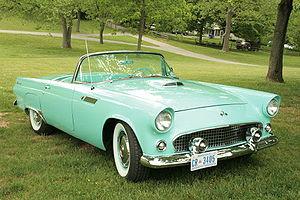
La Ford Thunderbird, communément appelée « T-Bird », est une voiture produite par le constructeur américain Ford. C'est à l'origine, en 1955, un modèle « sport » à deux places conçu pour concurrencer la Chevrolet Corvette sortie en 1953, mais la Thunderbird finira par devenir une voiture de luxe sur le créneau de la Cadillac Eldorado.